Tigrayans

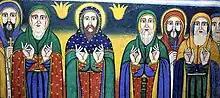
The Nine Saints (not all in photo) depicted on the mural in the Church of Our Lady Mary of Zion, Aksum

The Aksumite legacy is deeply embedded in Tigrayan identity, as the people of Tigray are the direct cultural, territorial, and religious heirs of the Aksumite civilization. The core territory of the Aksumite kingdom lies squarely within modern-day Tigray, and many of the civilization’s major architectural and religious landmarks—including the city of Aksum itself, the obelisks, and ancient church sites—remain integral to Tigrayan cultural and spiritual life .